Massage

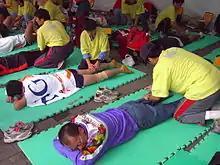
Marathon runners receiving massages at the 2004 ING Taipei International Marathon

As of 2005, with the city of Shanghai alone there were an estimated 1,300–2,000 foot massage centers, with more than 3,000 in Shenzhen. It was also estimated that there were nearly 30,000 massage workers in Shanghai and over 40,000 in Shenzhen. The average rate of pay for a worker in the massage industry in China is over 10,000 yuan per month, making them a well-paying job in China's service sector.